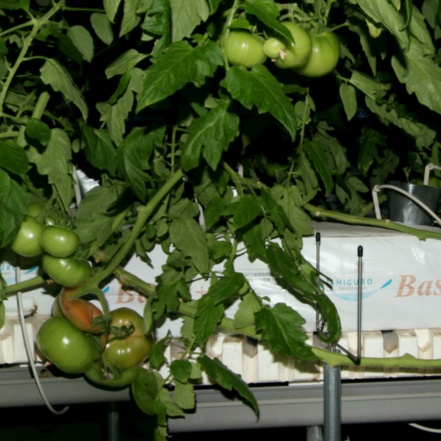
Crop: tomato